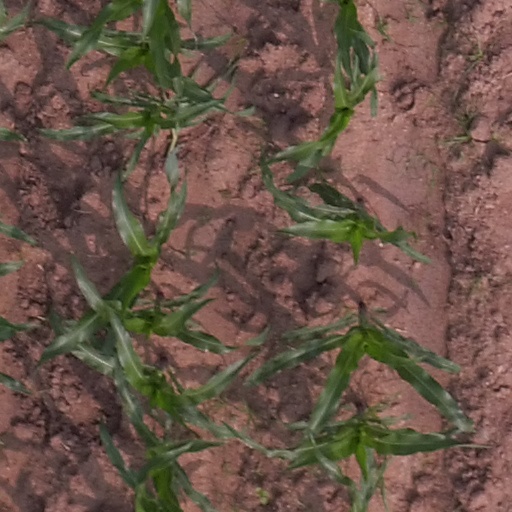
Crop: maize; corn